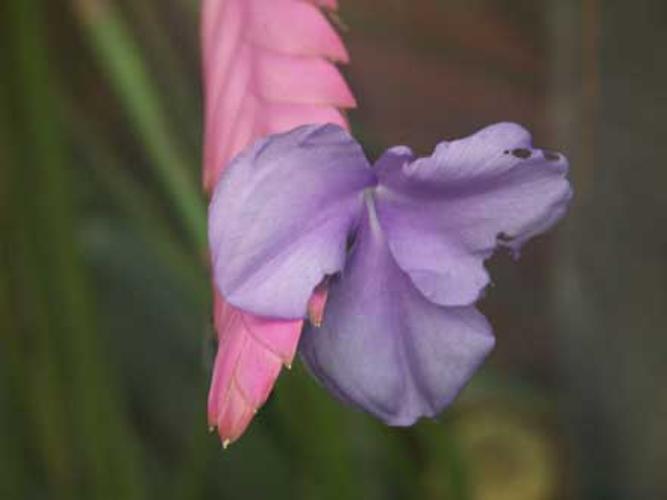
Label: ball moss